Channichthyidae

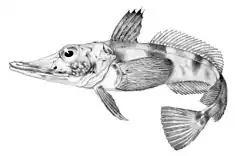
"Chaenocephalus aceratus"

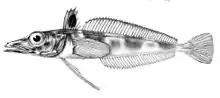
"Chaenodraco wilsoni"

Icefish are considered a monophyletic group and likely descended from a sluggish demersal ancestor. The cold, well-mixed, oxygen-rich waters of the Southern Ocean provided an environment where a fish with a low metabolic rate could survive even without hemoglobin, albeit less efficiently.